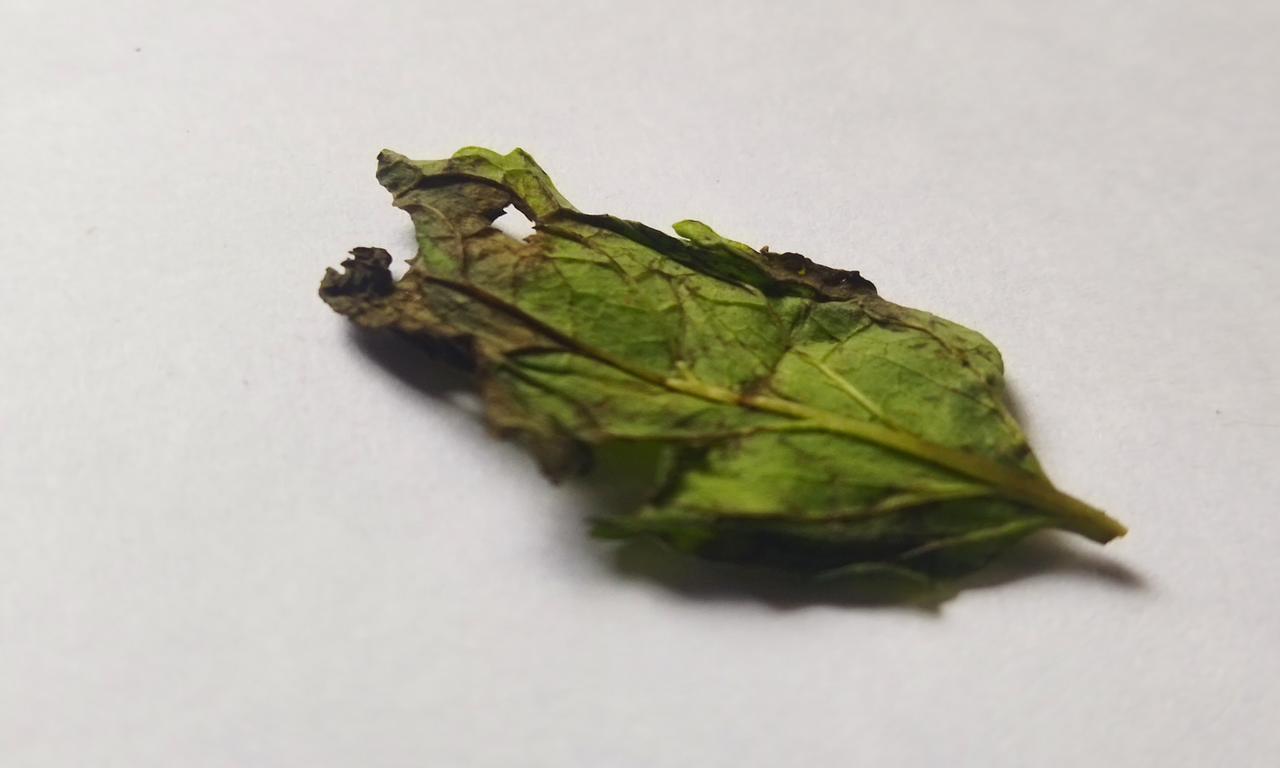
Label: Spoiled